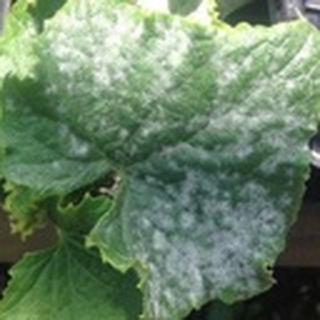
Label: cotton_powdery_mildew